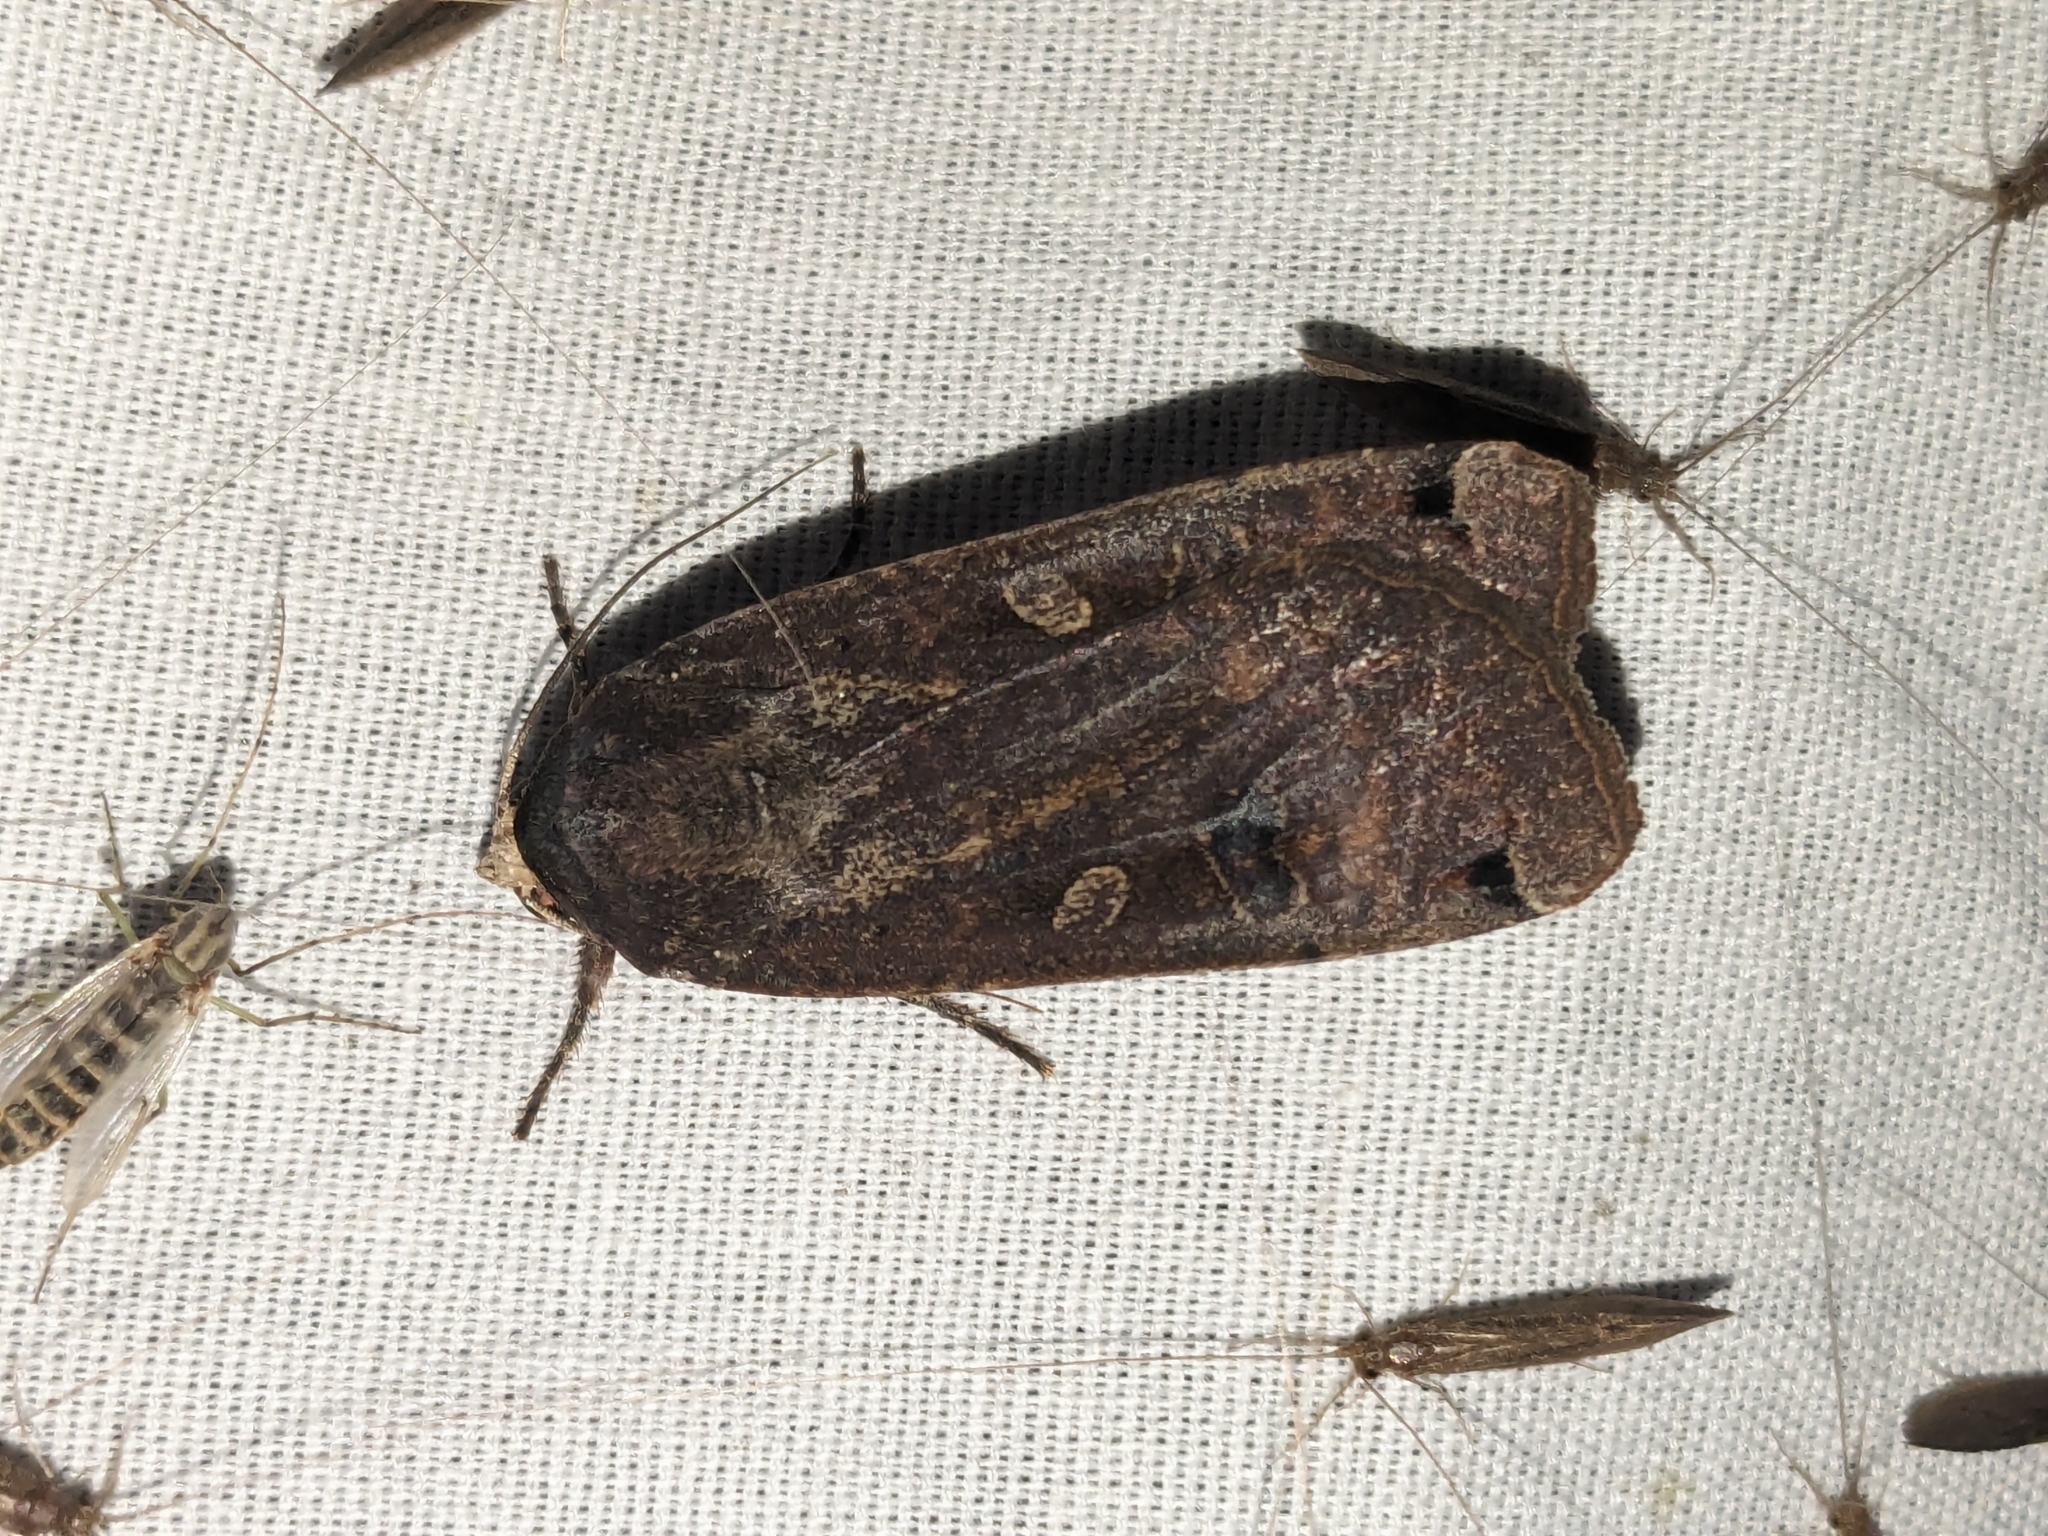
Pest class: cutworms